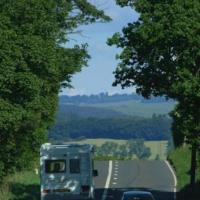
Weather: sun or clear